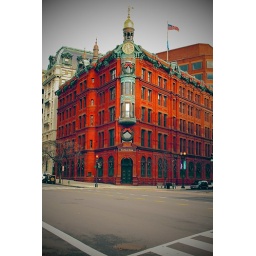
This the building of Suntrust Bank in Washington DC, across the street from the White House